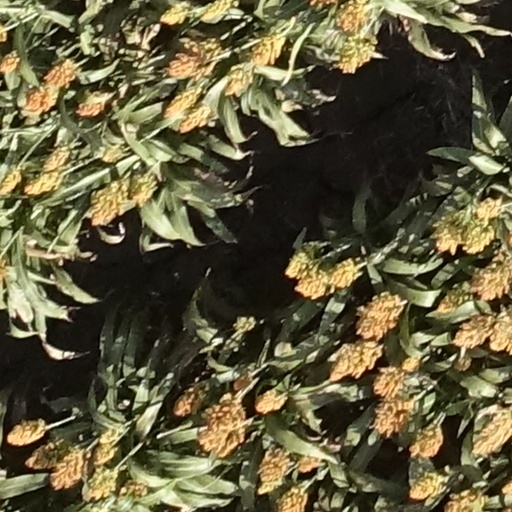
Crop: sorghum